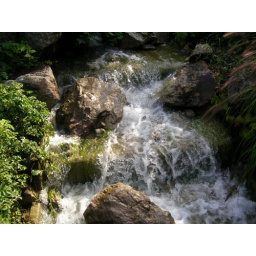
The sound of the water against the rocks was absolutely mesmerising.